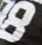
Number: 8